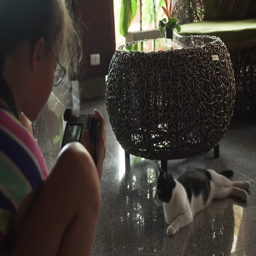
young girl takes a picture of a cat in the hotel lobby of stock footage video